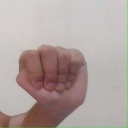
अक्षर: ठ